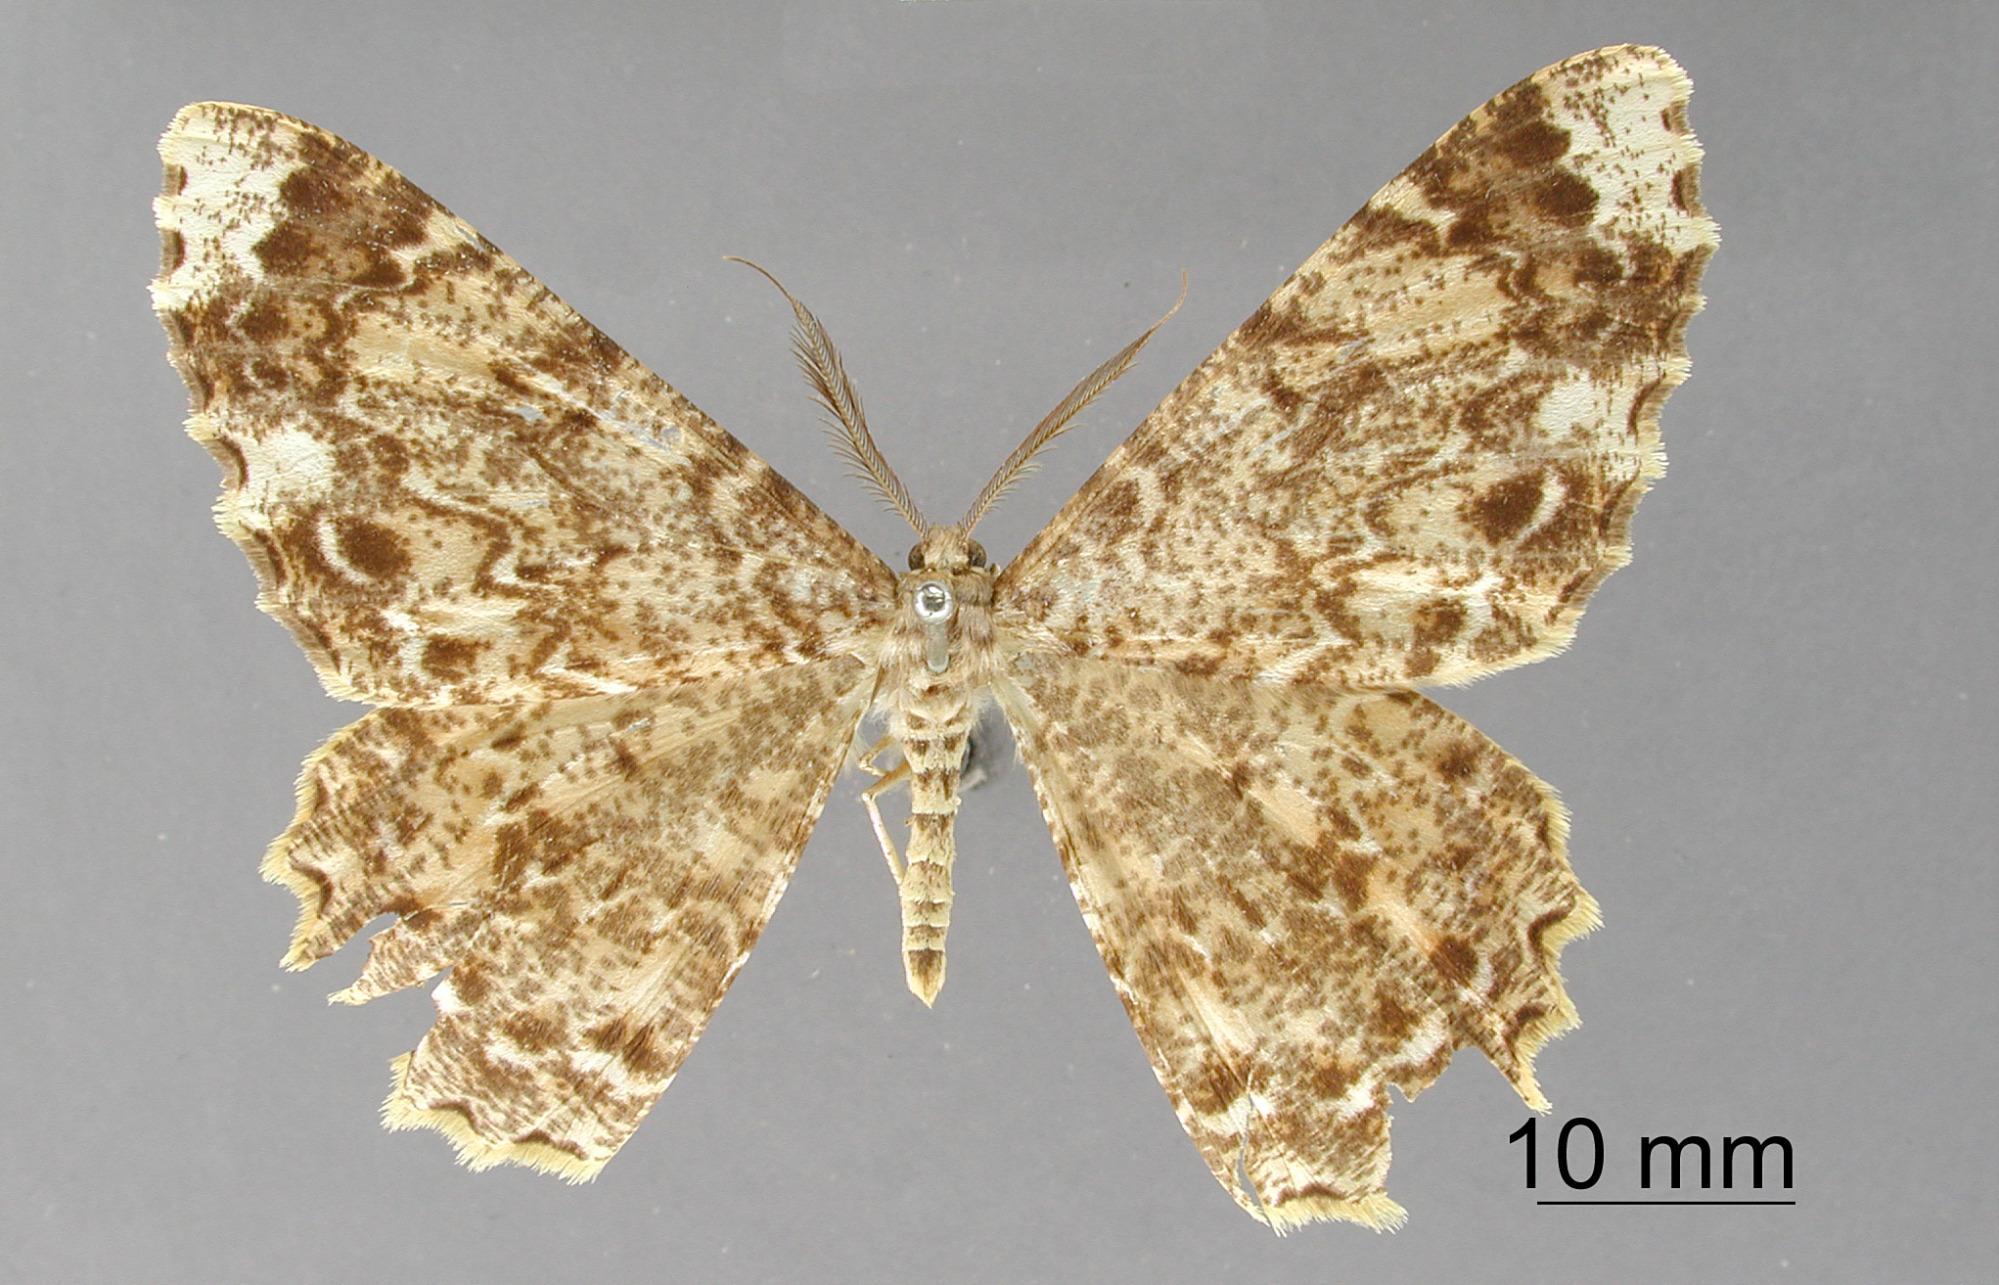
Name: Bronchelia nasica
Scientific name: Bronchelia nasica Druce, 1892
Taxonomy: Animalia, Arthropoda, Insecta, Lepidoptera, Geometridae, Ennominae
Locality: Vera Cruz, Mexico, Mexico